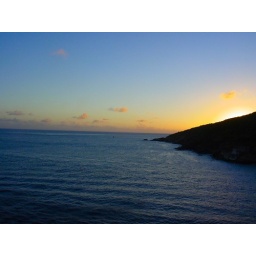
Taken from the balcony of a cruise ship in the Caribbean.